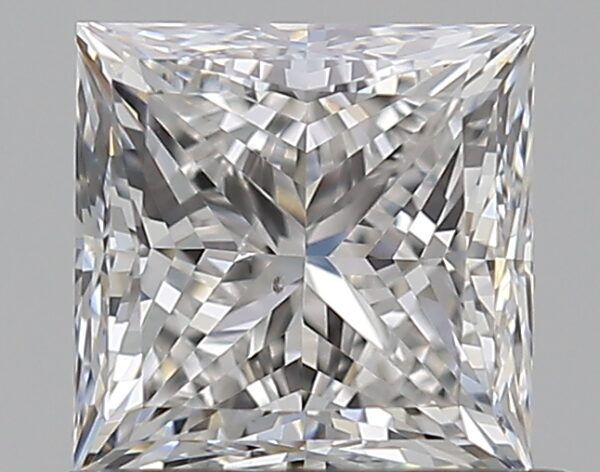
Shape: princess
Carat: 0.7
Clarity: SI1
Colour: E
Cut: EX
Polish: EX
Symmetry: VG
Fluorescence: N
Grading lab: GIA
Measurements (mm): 4.76 x 4.74 x 3.44